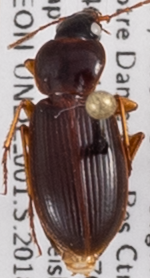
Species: Synuchus impunctatus
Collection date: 2018-06-27
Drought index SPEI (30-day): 1.058
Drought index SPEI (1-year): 0.476
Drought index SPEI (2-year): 2.09